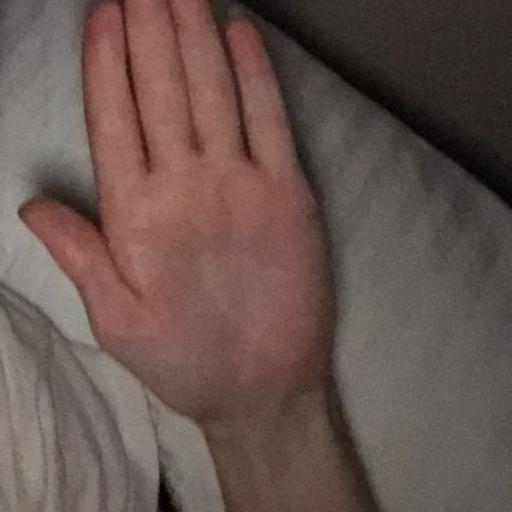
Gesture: stop